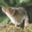
Label: shrew